Describe the emotion expressed in this image:  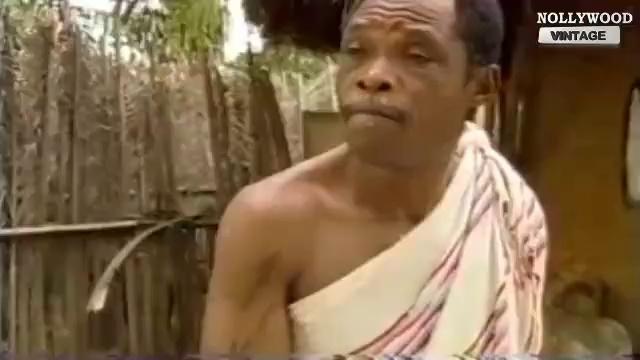
This person displays Suffering, valence and arousal with low intensity.